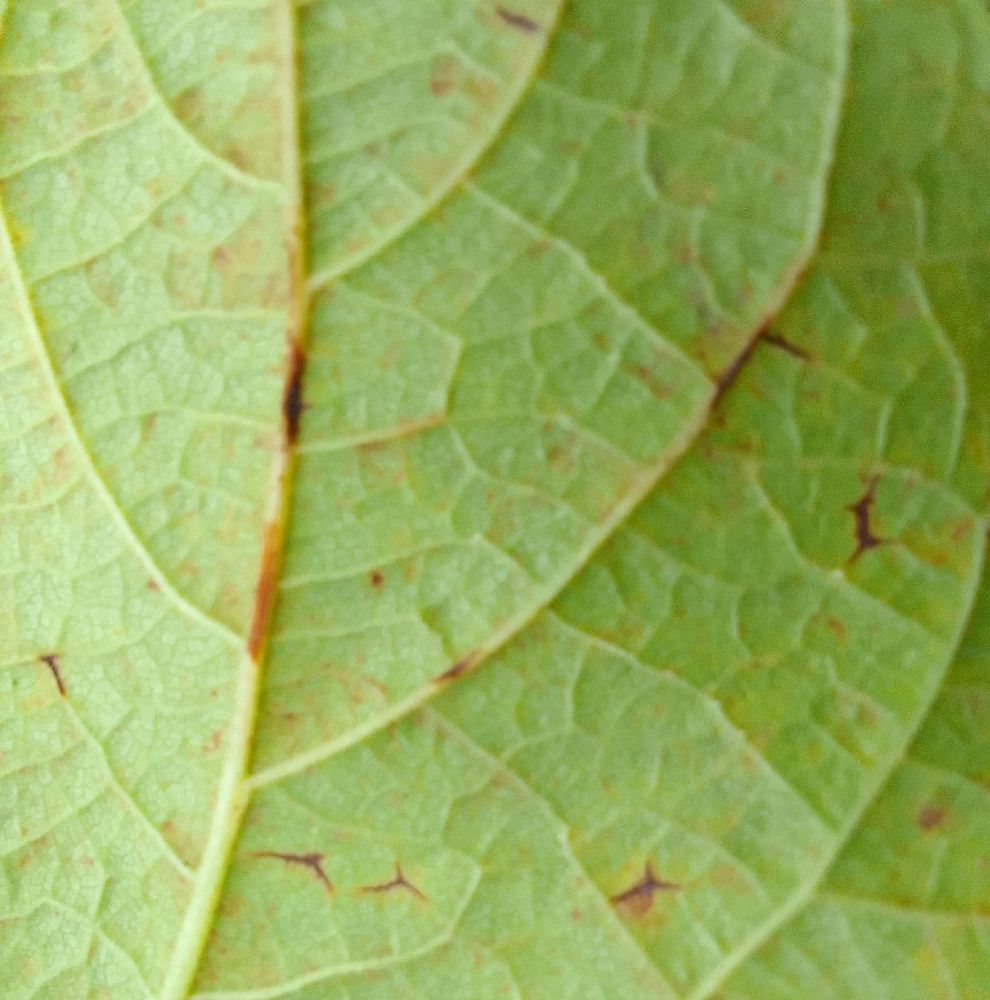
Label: anthracnose